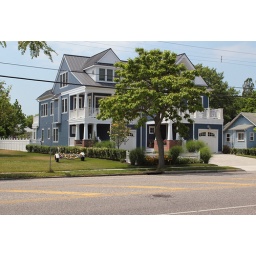
A beautiful beach house in Cape May, New Jersey